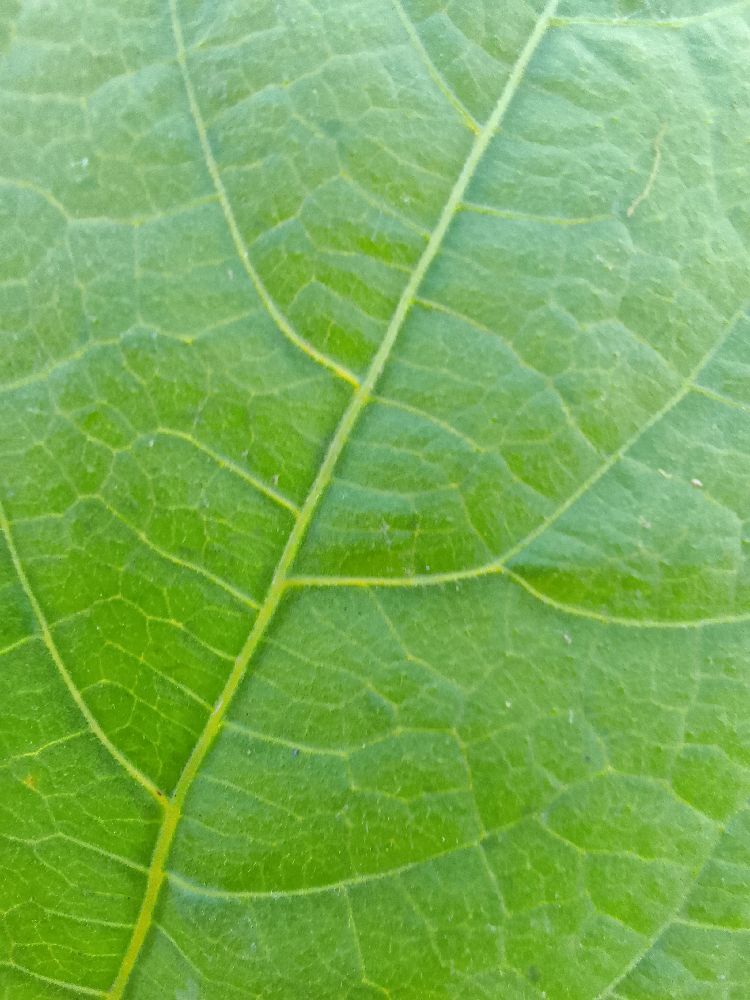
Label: healthy